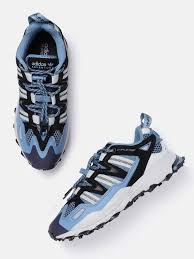
Label: Sneaker